C. Raymond Hunt Associates

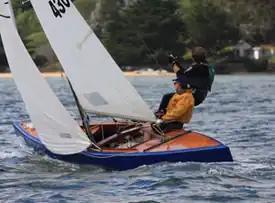
Hunt's 1939 design, the International 110

C. Raymond Hunt was born in 1908 and completed his formal education only as far as two years at Phillips Andover prep school. He had no formal training in naval architecture.